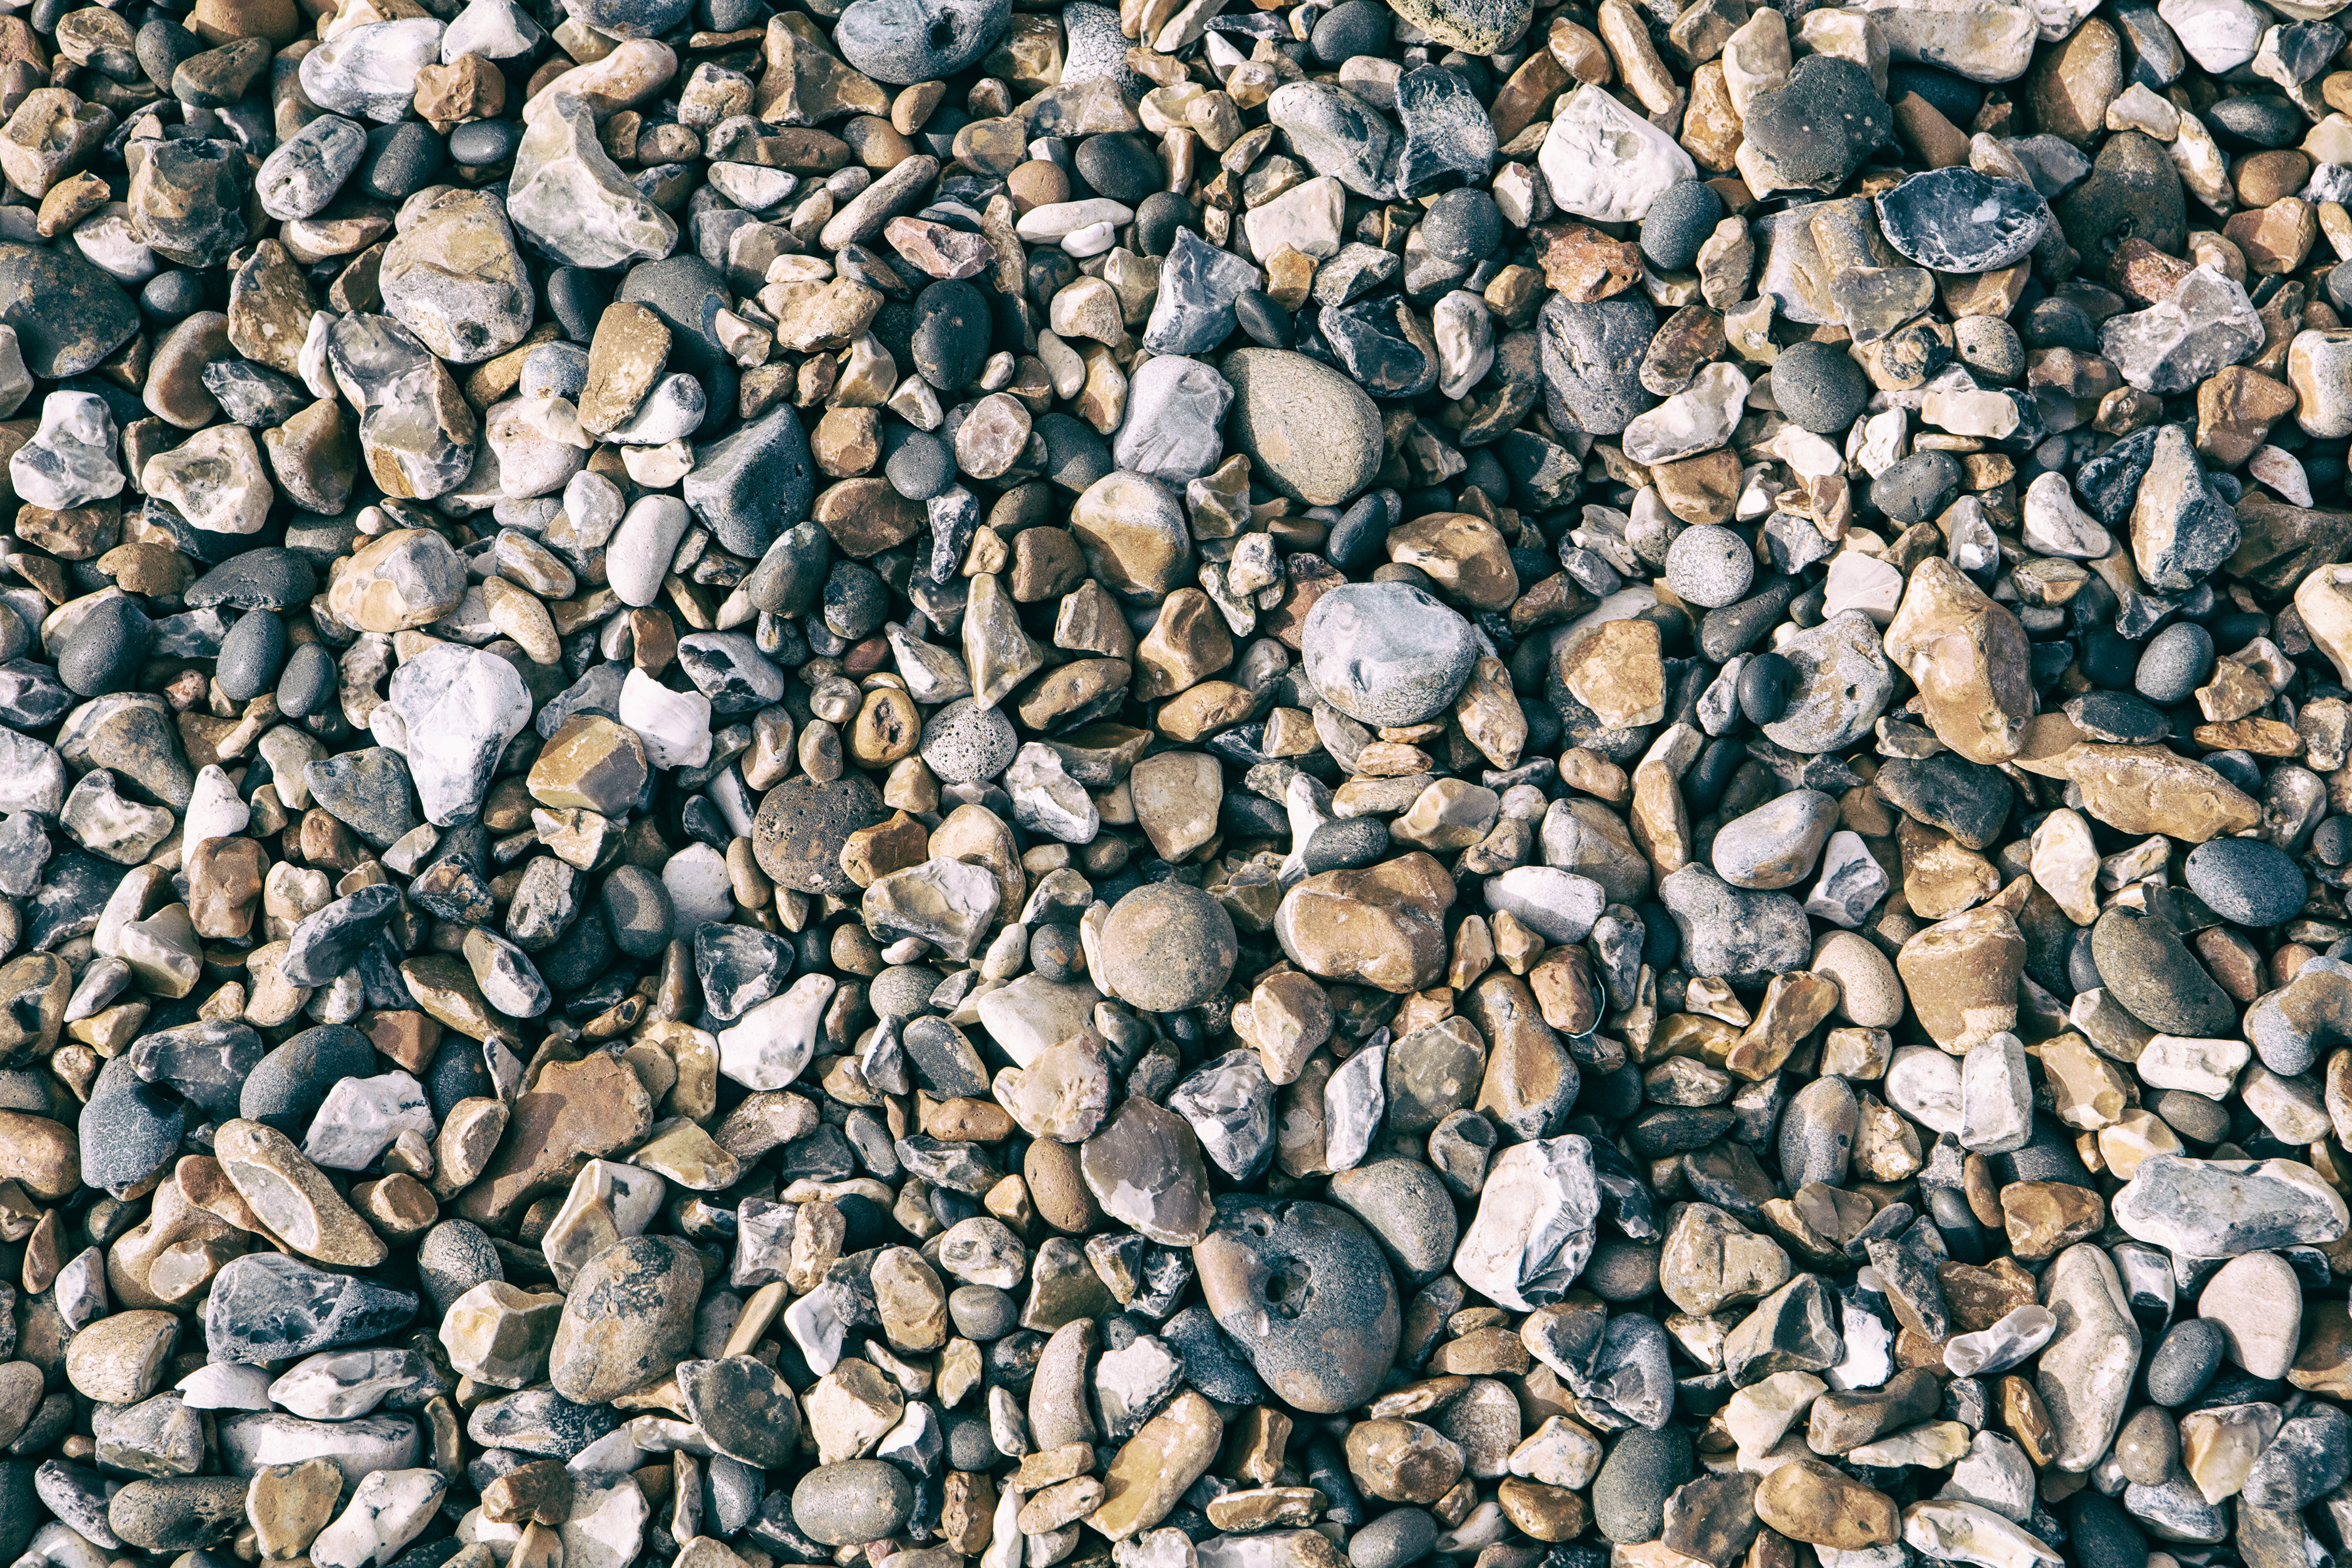
gravel, pebble, rock, rubble